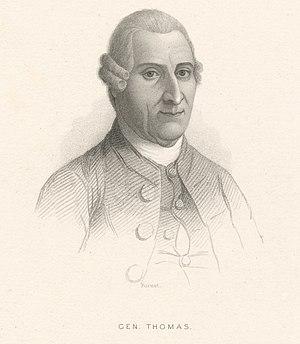
L'invasion du Québec en 1775 est la première initiative militaire majeure de l'armée continentale américaine nouvellement formée pendant la guerre d'indépendance des États-Unis. L'objectif de la campagne est d'obtenir le contrôle militaire de la province britannique du Québec — dans l'actuel Canada — et de convaincre les Canadiens francophones de se joindre à la révolution aux côtés des Treize colonies. Une première expédition provenant du fort Ticonderoga, sous le commandement de Richard Montgomery, assiège le fort Saint-Jean et s'en empare, et manque de peu de capturer le général britannique Guy Carleton lors de la prise de Montréal. La seconde expédition quitte Cambridge dans le Massachusetts sous le commandement de Benedict Arnold et se rend avec beaucoup de peine du Maine jusqu'à la ville de Québec. Les deux forces s'y rejoignent, mais sont défaites à la bataille de Québec en décembre 1775.